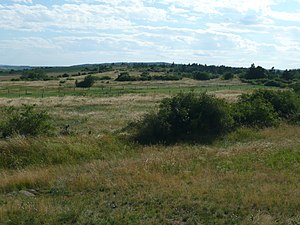
Podyjí nationalpark / Galleri
Sæter.
Podyjí nationalpark er et beskyttet område i Tjekkiet. Da den er sammenhængende hen over grænsen med Østrigs Thayadal nationalpark, omtales de tilsammen som ”den internationale park”. Podyjí beskytter skove, der er næsten naturskove, langs den dybe Dyjeflods dal. Biomets tilstand af velbevarethed omtales som enestående i Centraleuropa.